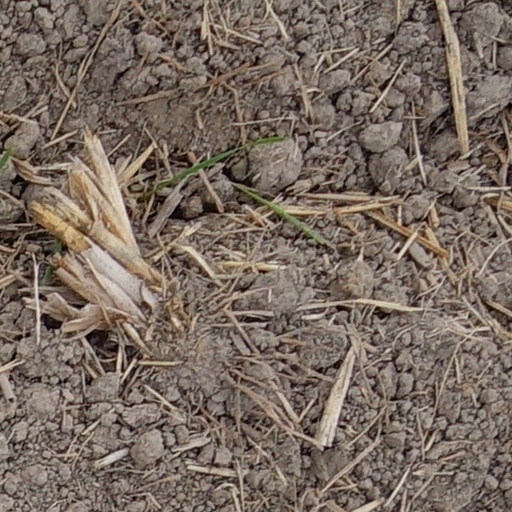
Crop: wheat